Gyaru

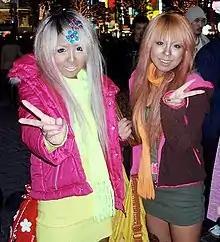
Examples of a and a during the early 2000s

, also known as , is a style with artificially deep tanned skin and bleached hair, makeup which tends to feature white around the eyes and on the lips, though in some cases darker shades of color are sometimes seen on the eyes of . Decorations such as glitter or flowers, such as hibiscus flower stickers, are often added under the eyes. This style was popular in the late 1990s and early 2000s. The name is believed to be derived from the term , meaning "exceptionally dark".